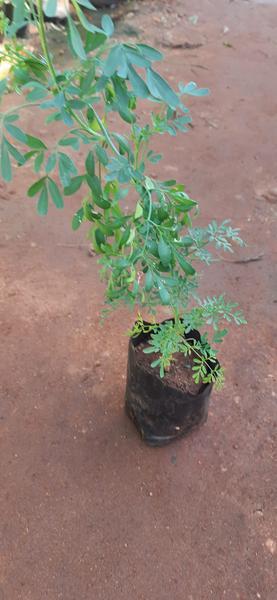
Plant: Nagadali